Barney Schultz

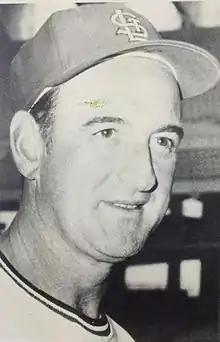
Schultz in 1971

George Warren "Barney" Schultz (August 15, 1926 – September 6, 2015) was an American professional baseball player and coach. He was a knuckleball-throwing pitcher in the Major Leagues for all or parts of seven seasons between 1955 and 1965 for the St. Louis Cardinals, Detroit Tigers and Chicago Cubs. In October 1966 he was briefly reactivated by the Cardinals so that he could receive a Major League pension. Born in Beverly, New Jersey, he threw and batted right-handed, stood tall and weighed .